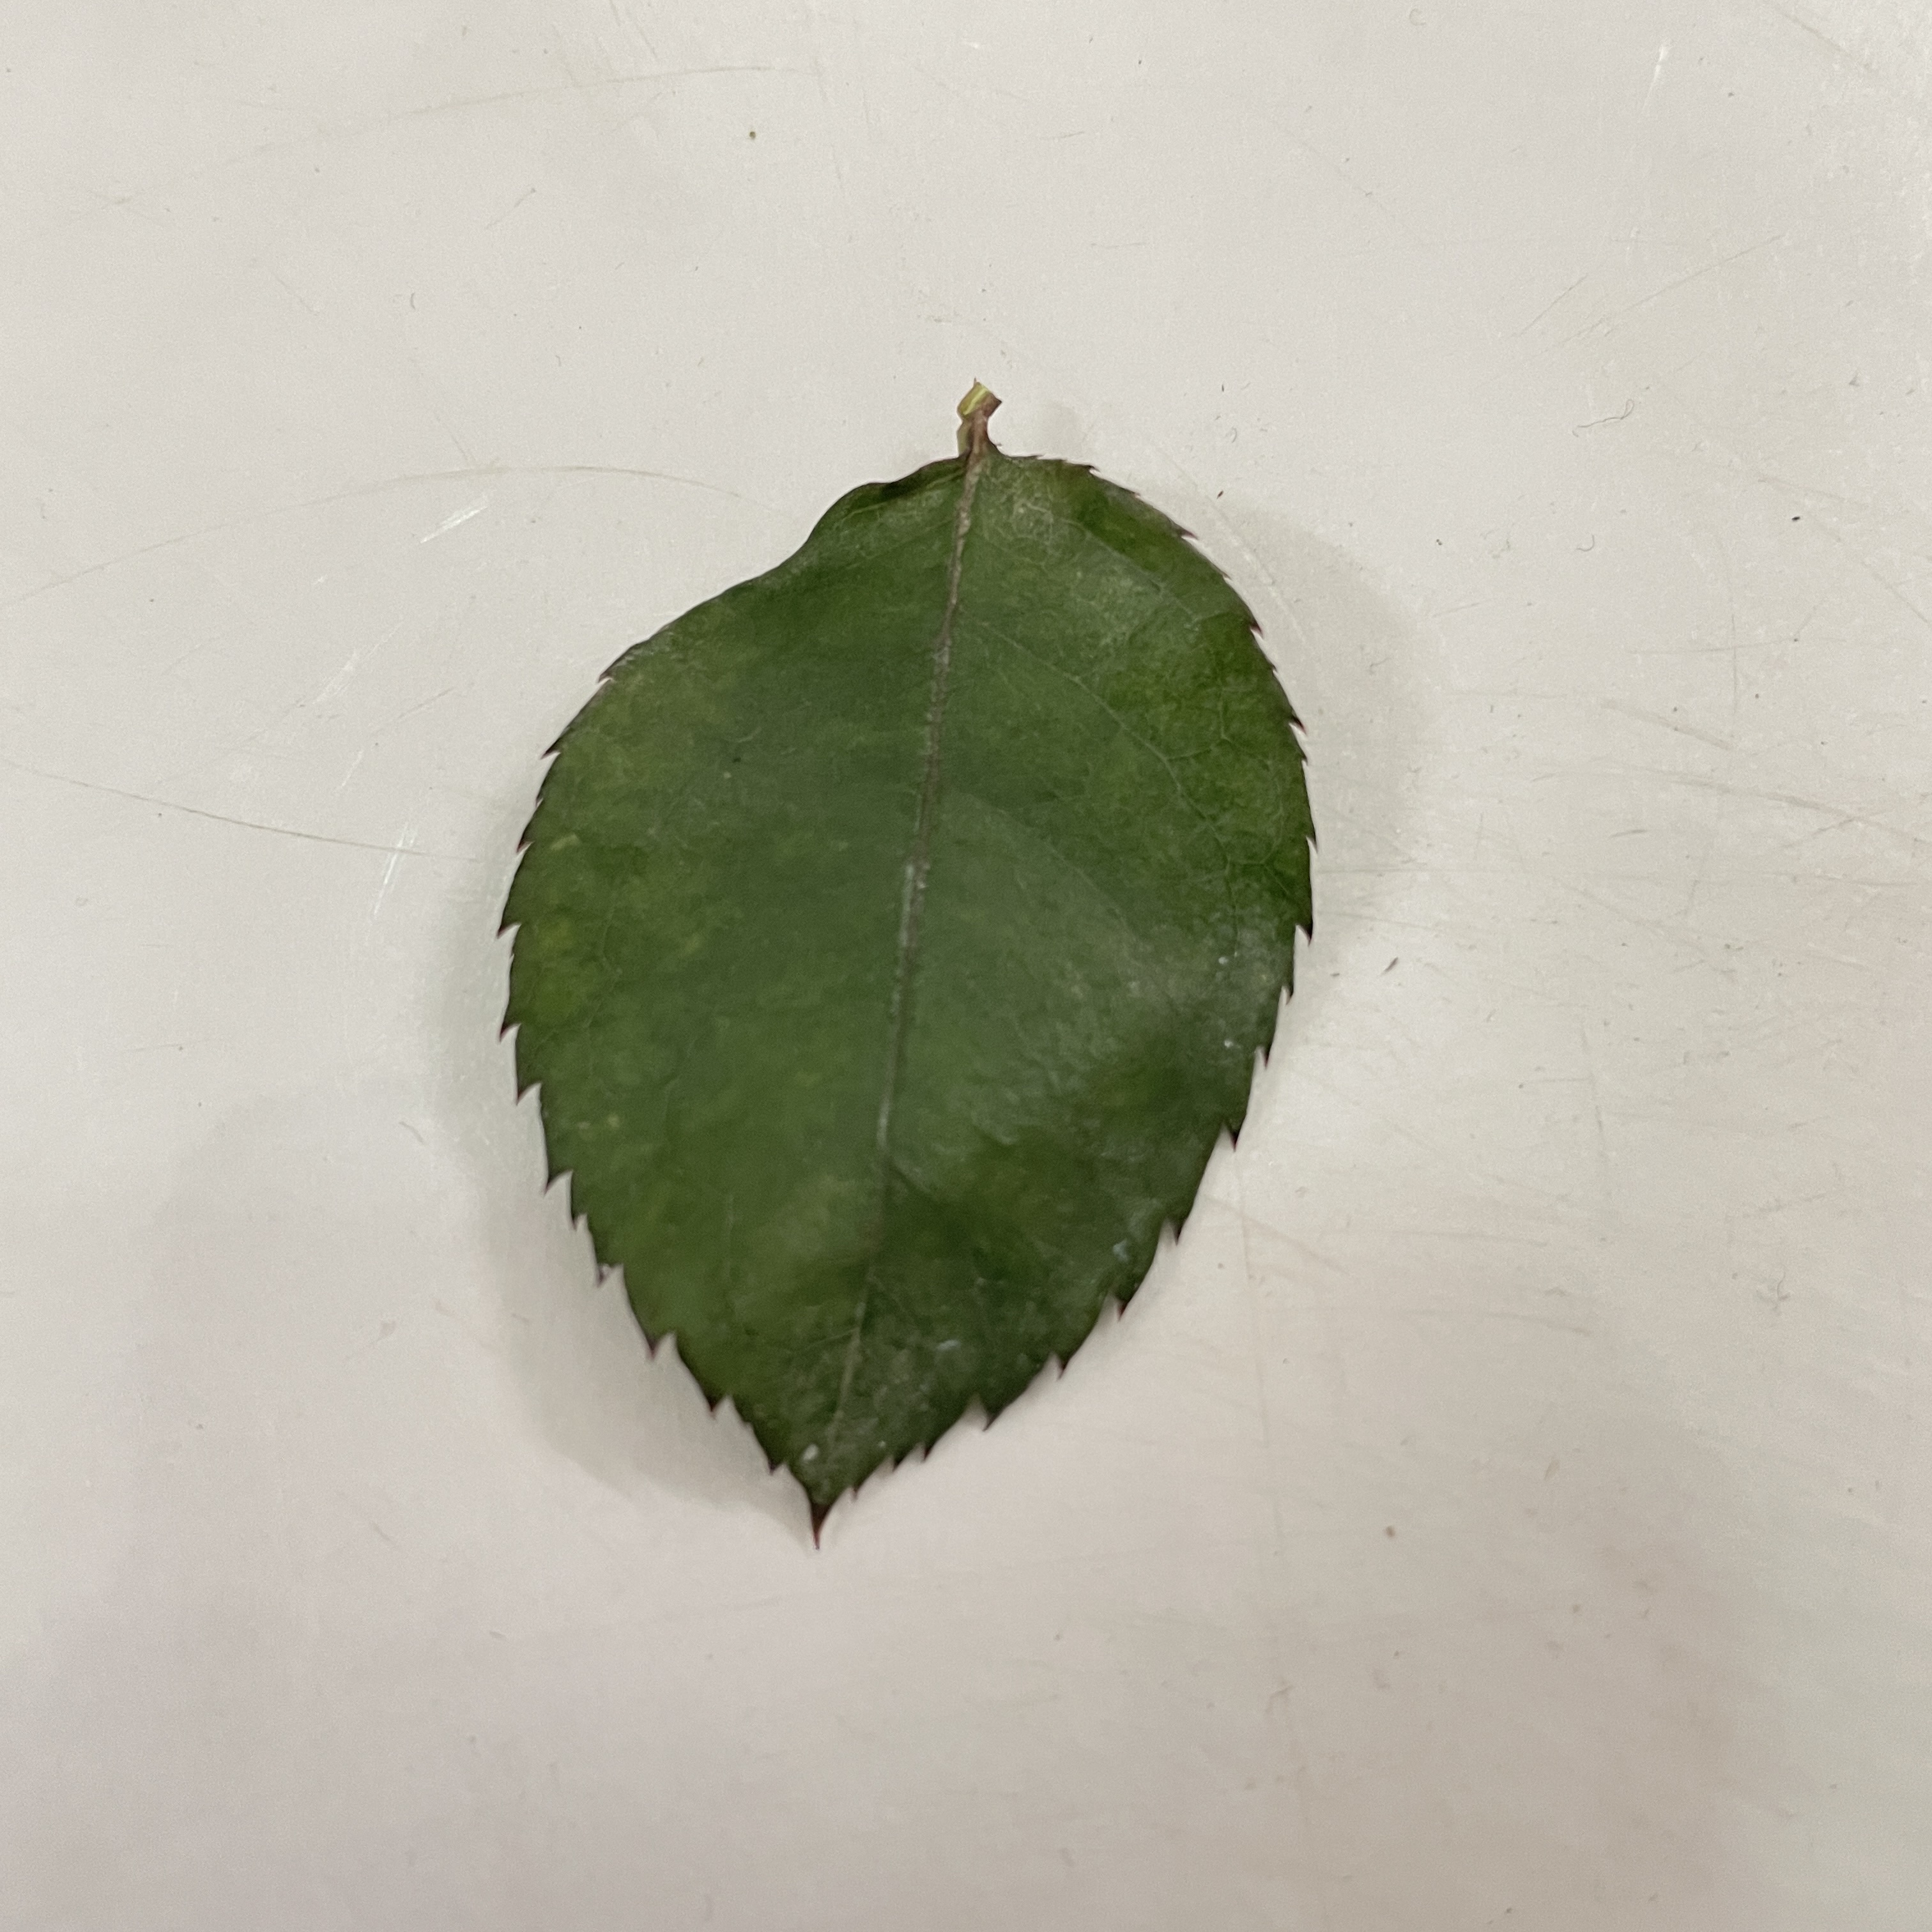
Label: Healthy Leaf